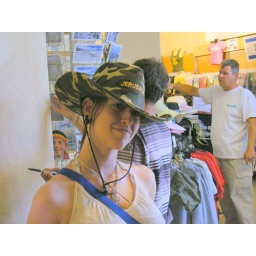
Andrea trying on a cowboy hat in the store at the base of Massada.